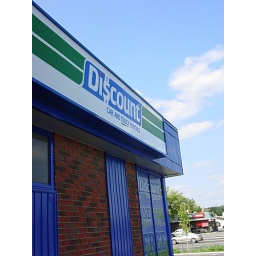
Discount car and truck rentals at the corner of Gordon St and Wellington in downtown Guelph, Ontario Canada